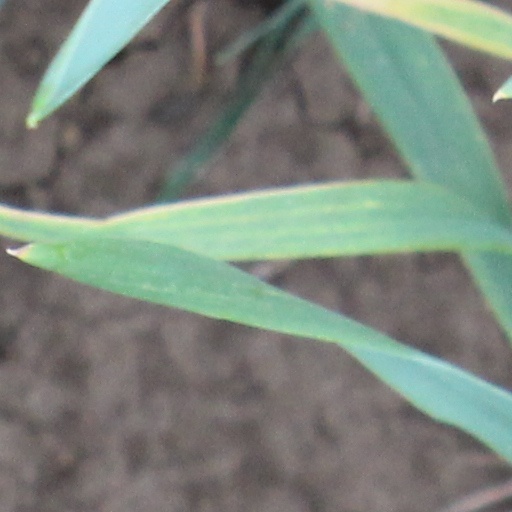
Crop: wheat